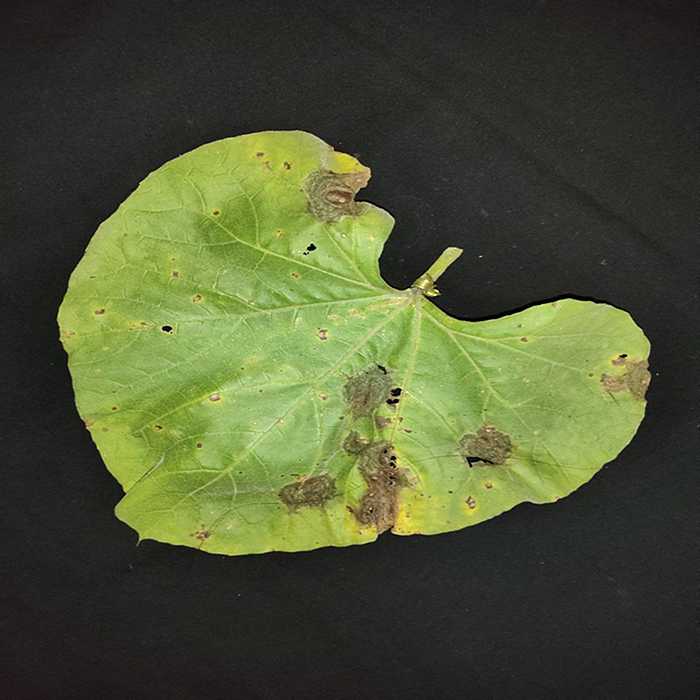
Plant: Bottle gourd
Label: Downey mildew